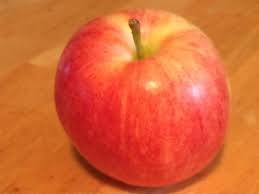
Label: apple